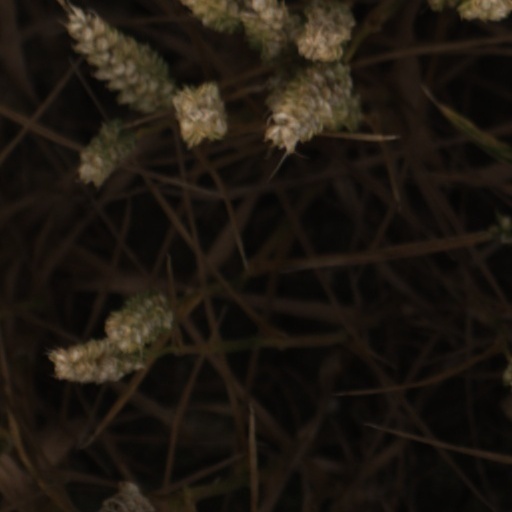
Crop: wheat